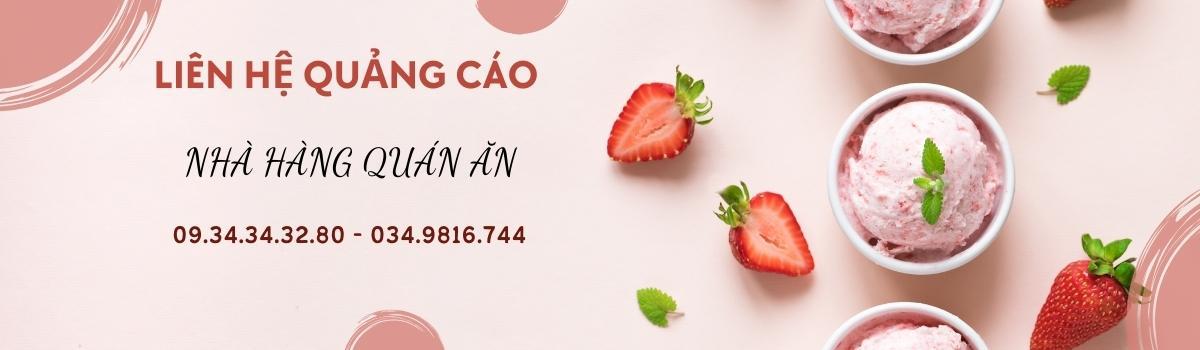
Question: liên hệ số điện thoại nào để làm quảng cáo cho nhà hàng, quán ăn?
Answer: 0934343280 hoặc 0349816744